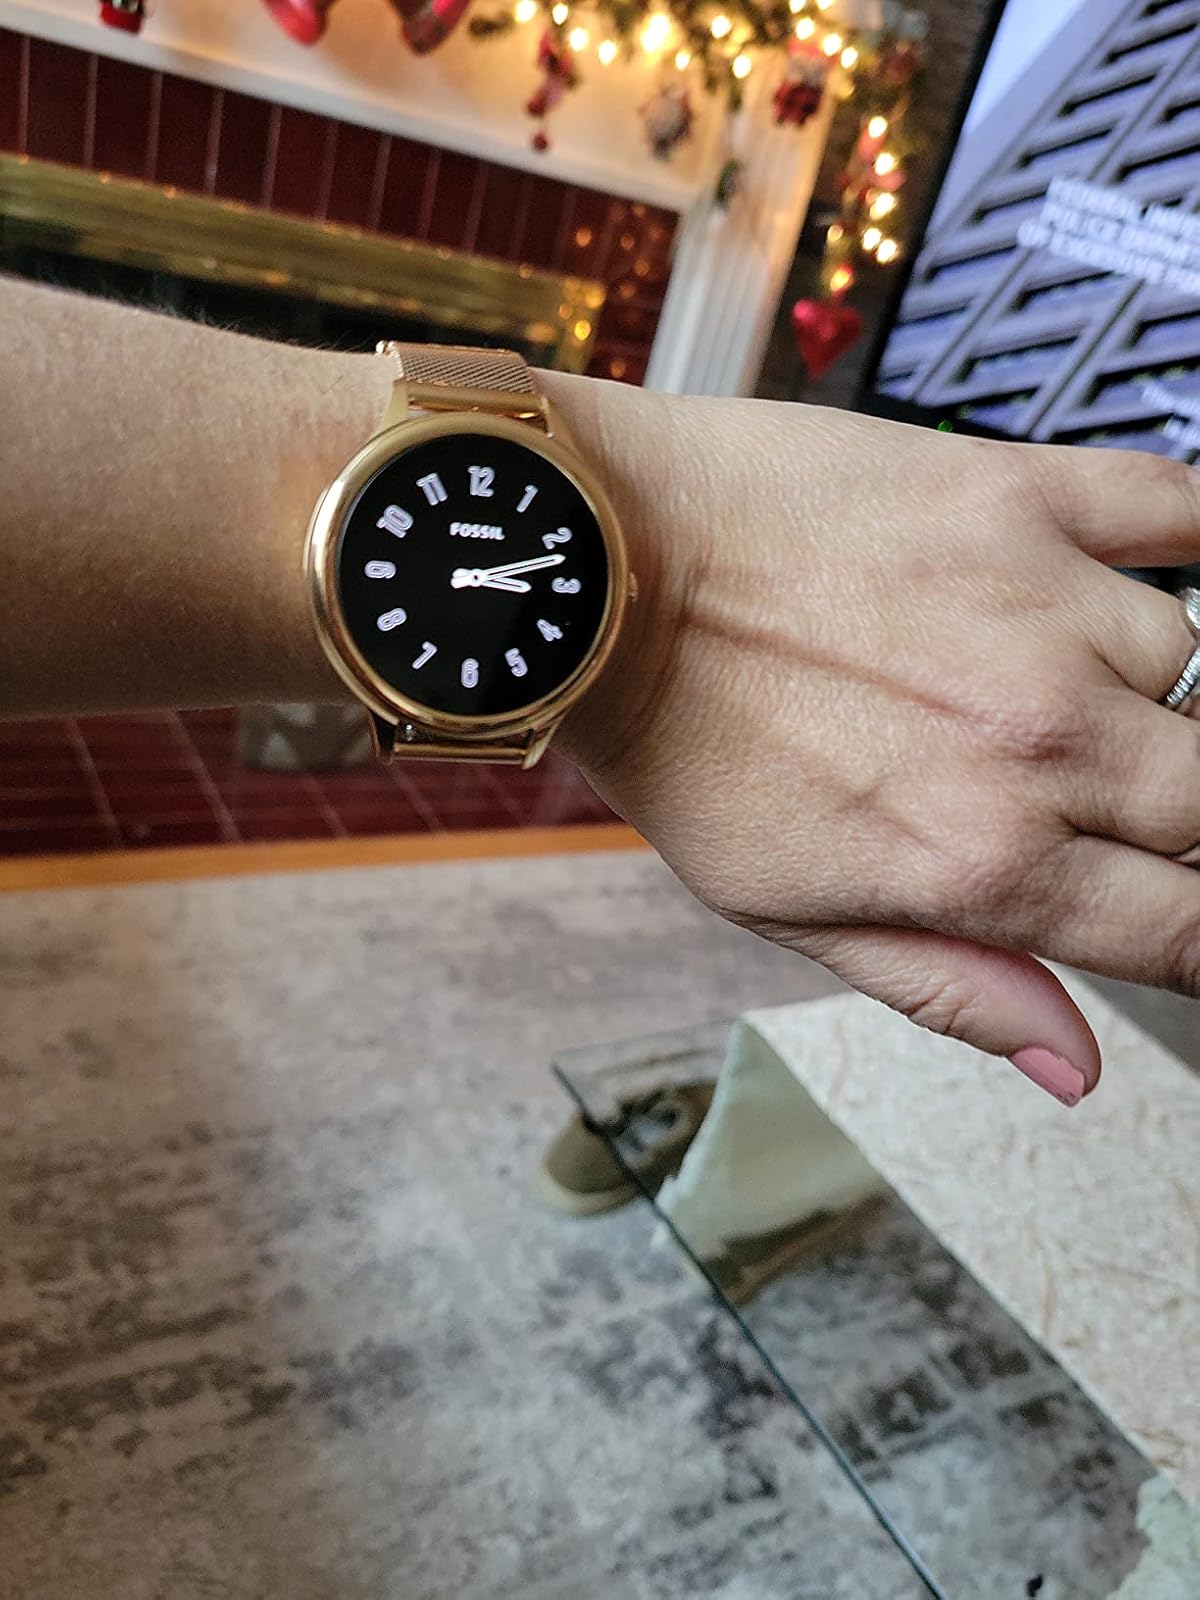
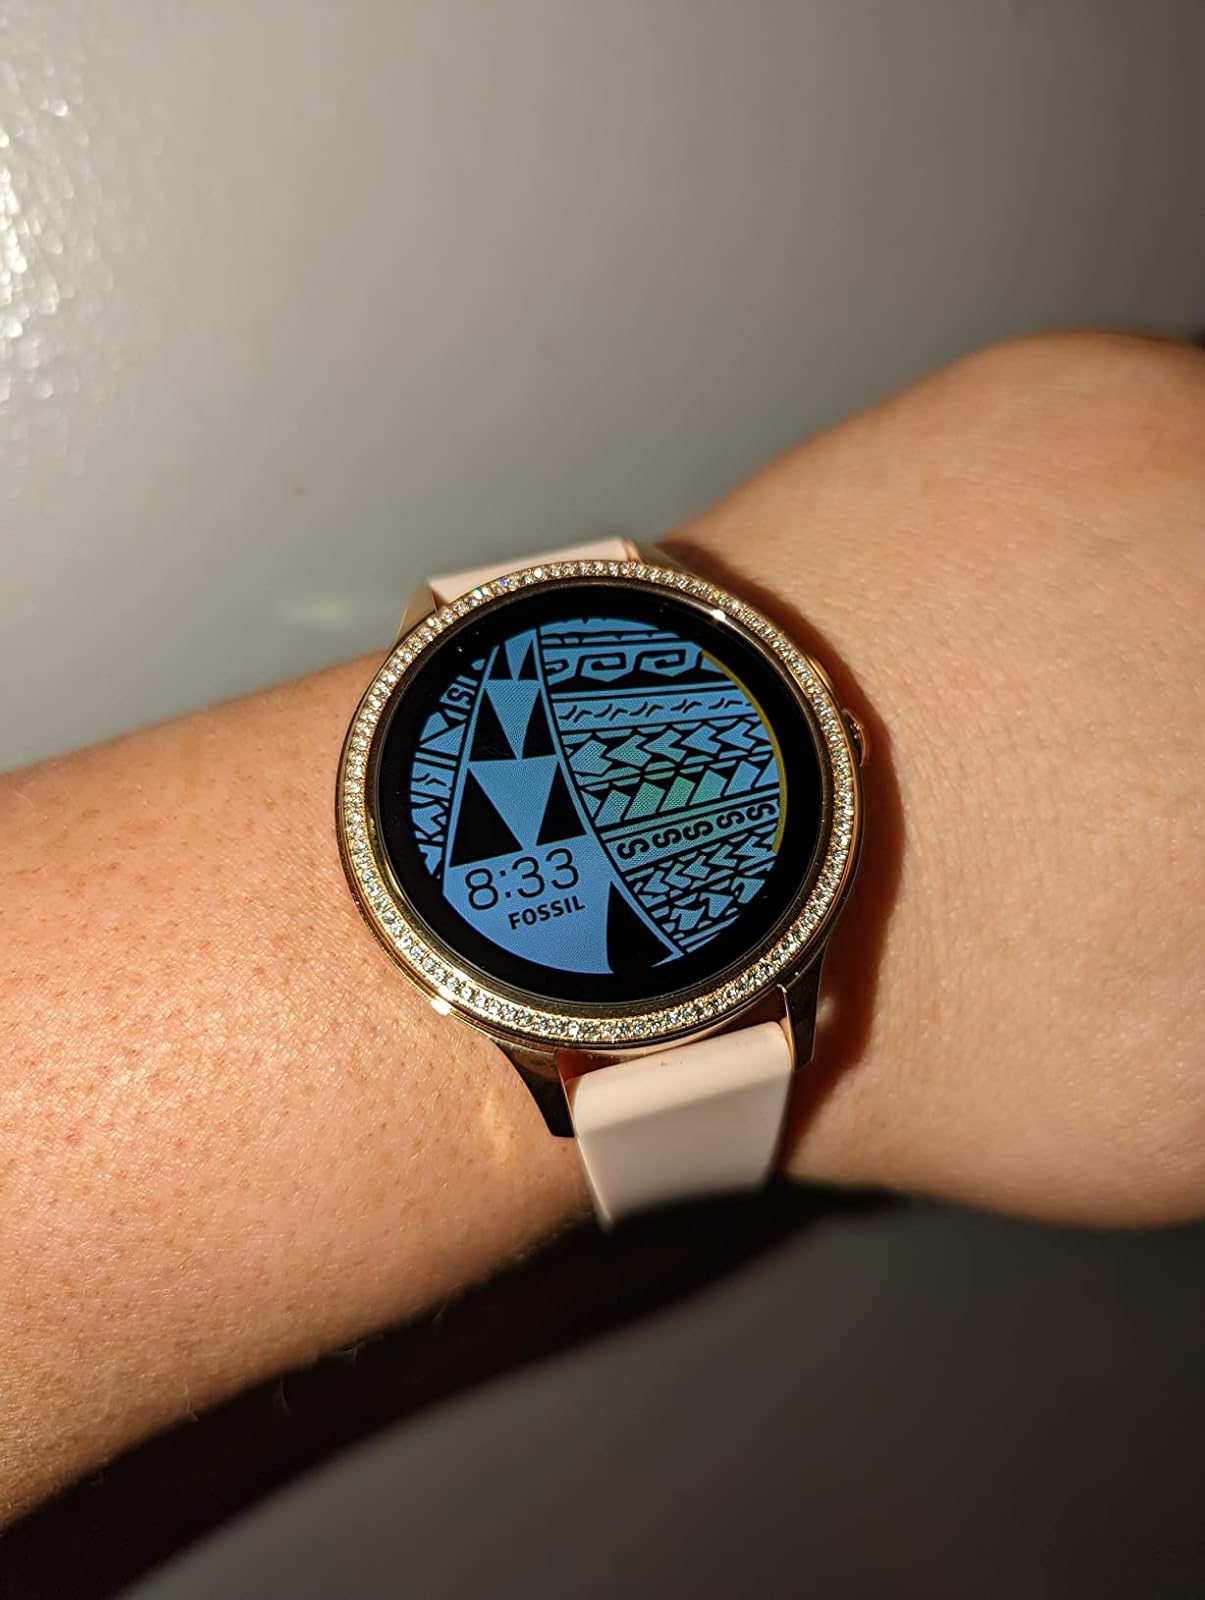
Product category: smartwatch
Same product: no